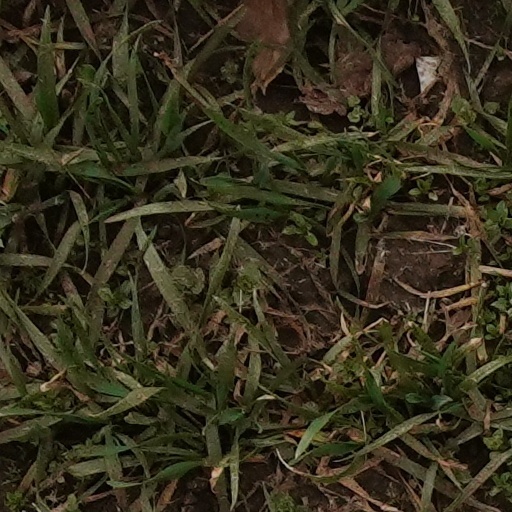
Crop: wheat